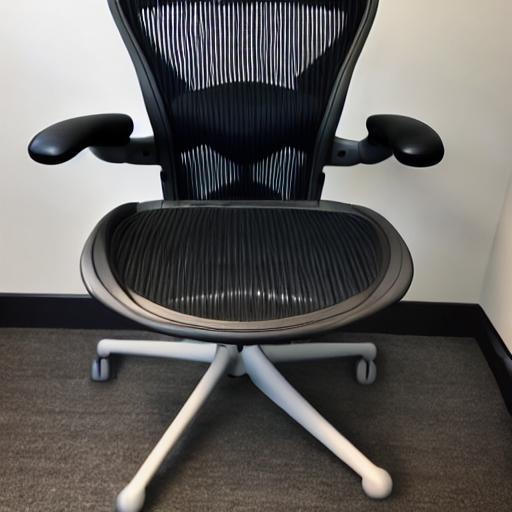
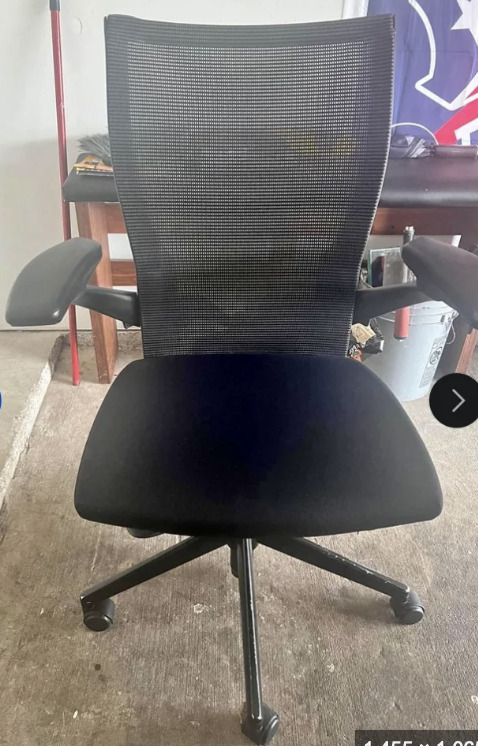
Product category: items_chair
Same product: no